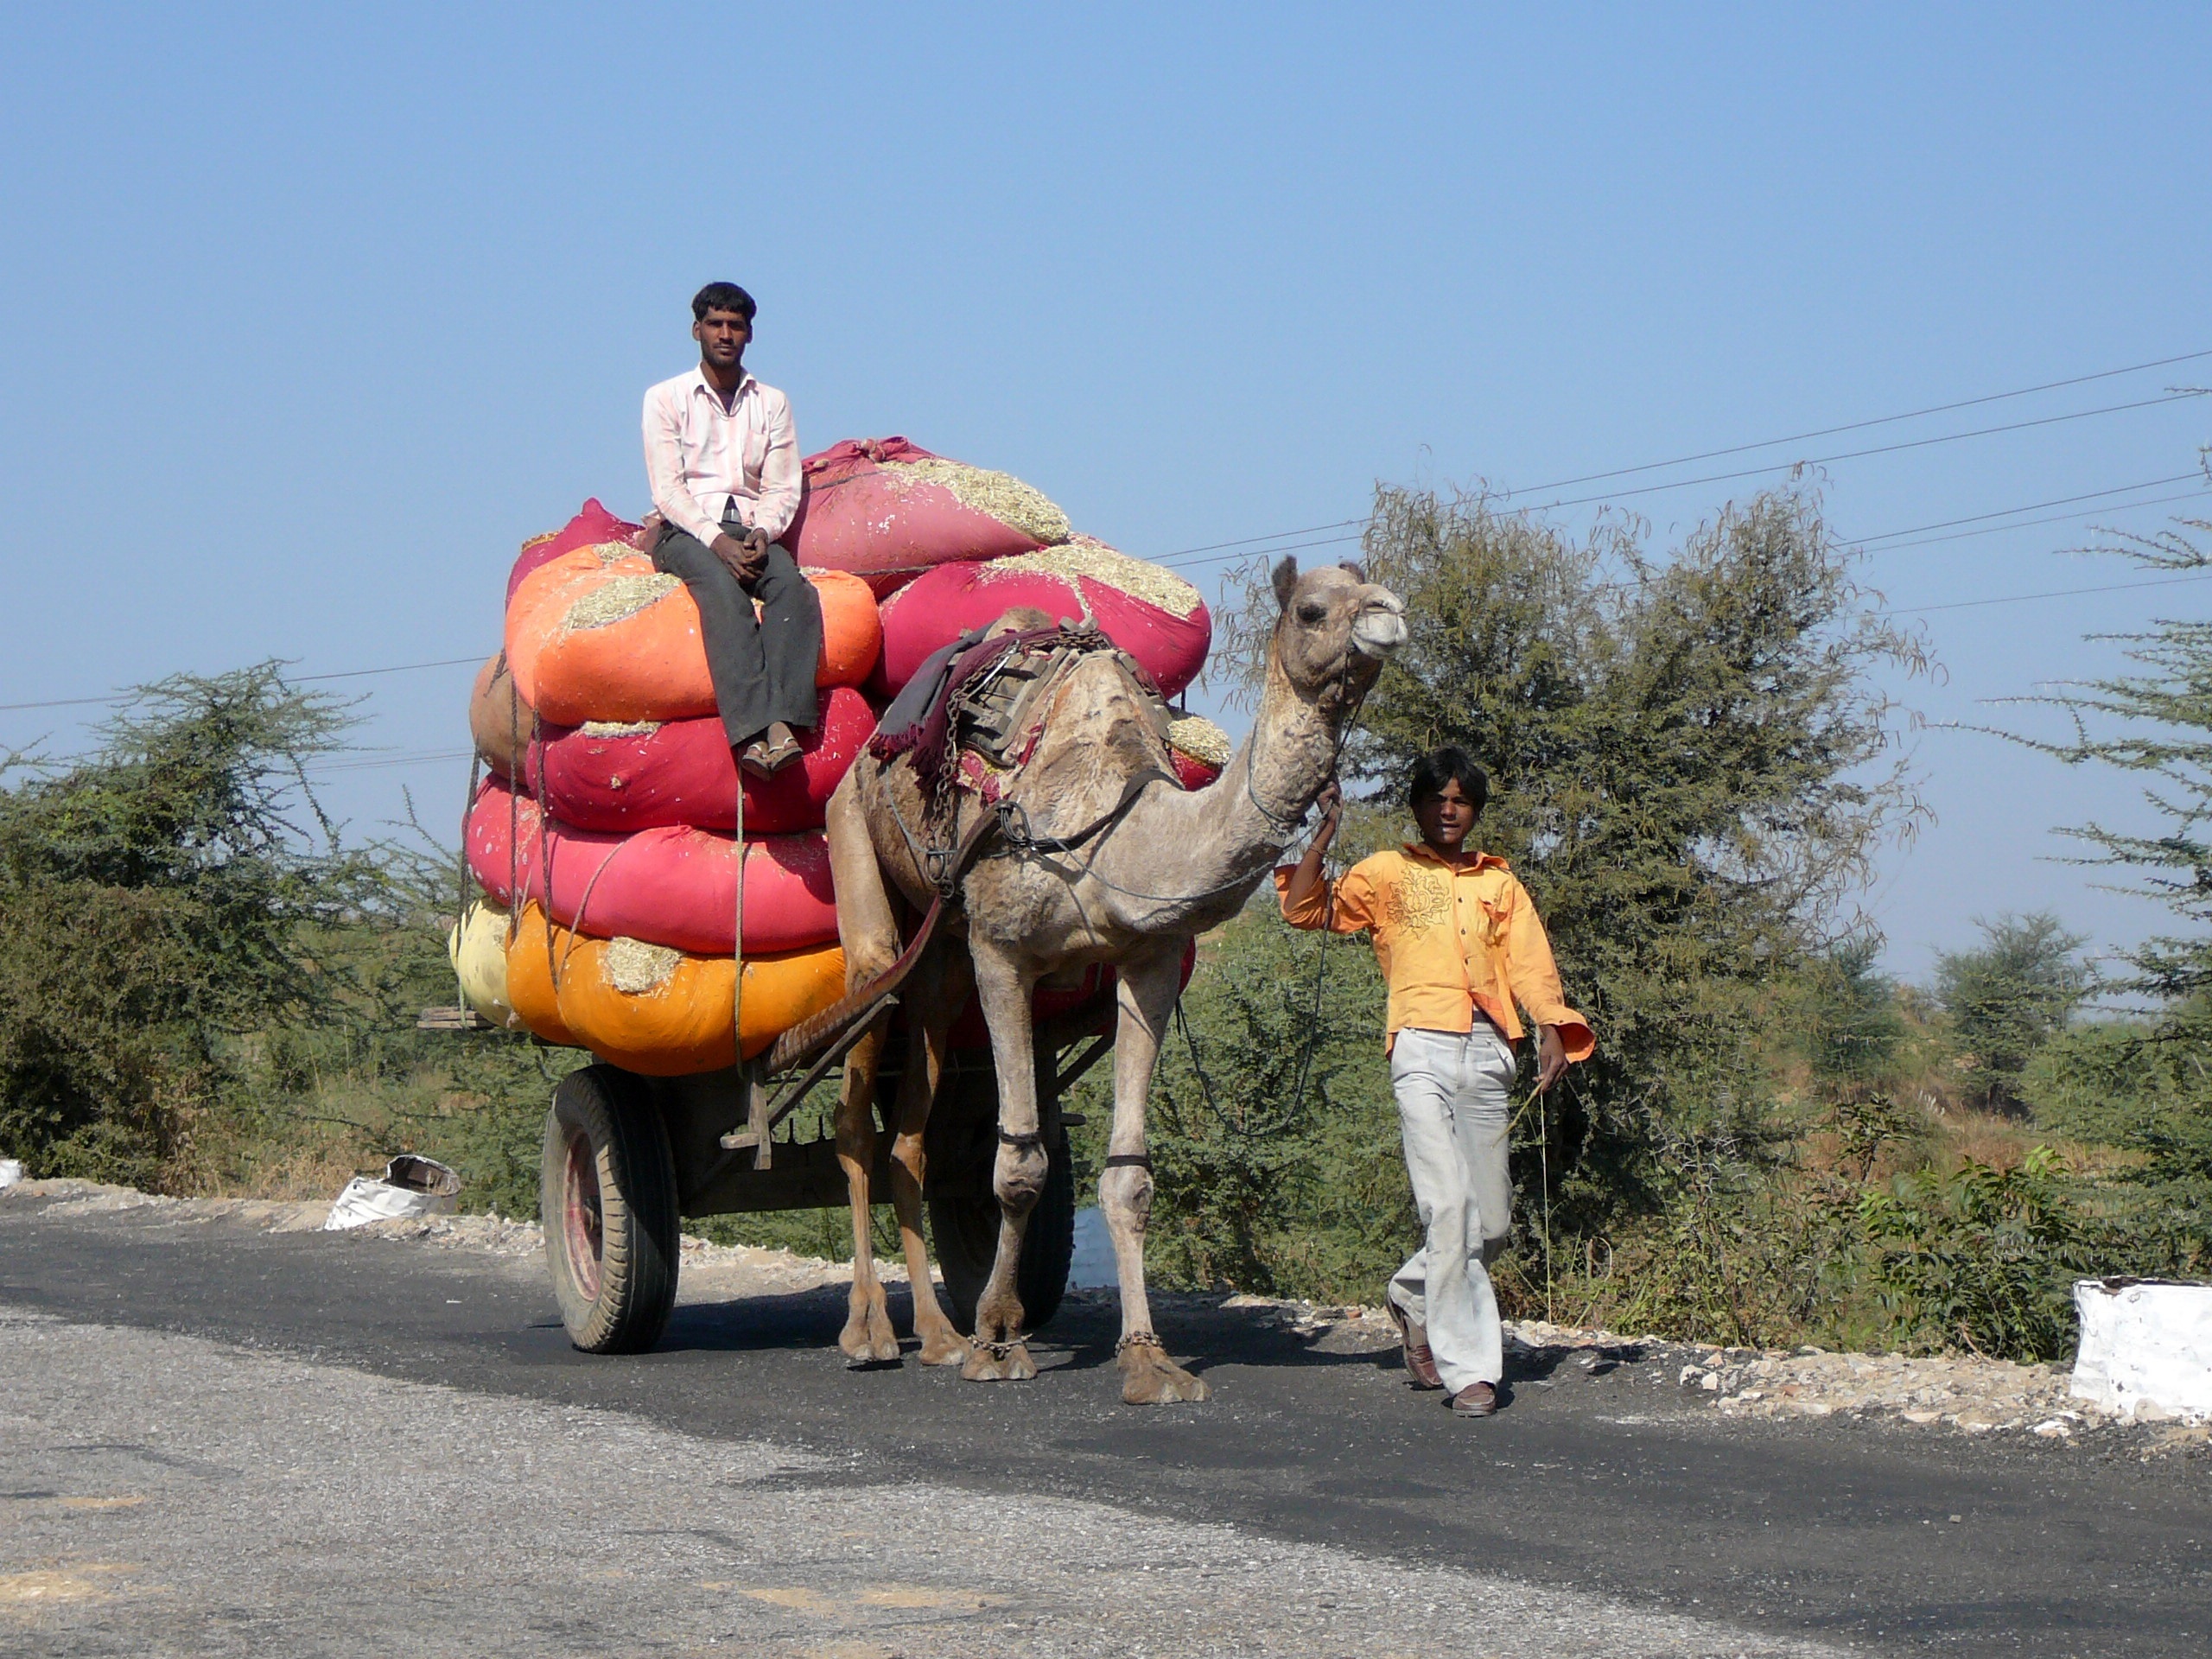
traffic, transport, camel, mammal, jockey, india, overloaded, desert ship, pack animal, camel like mammal